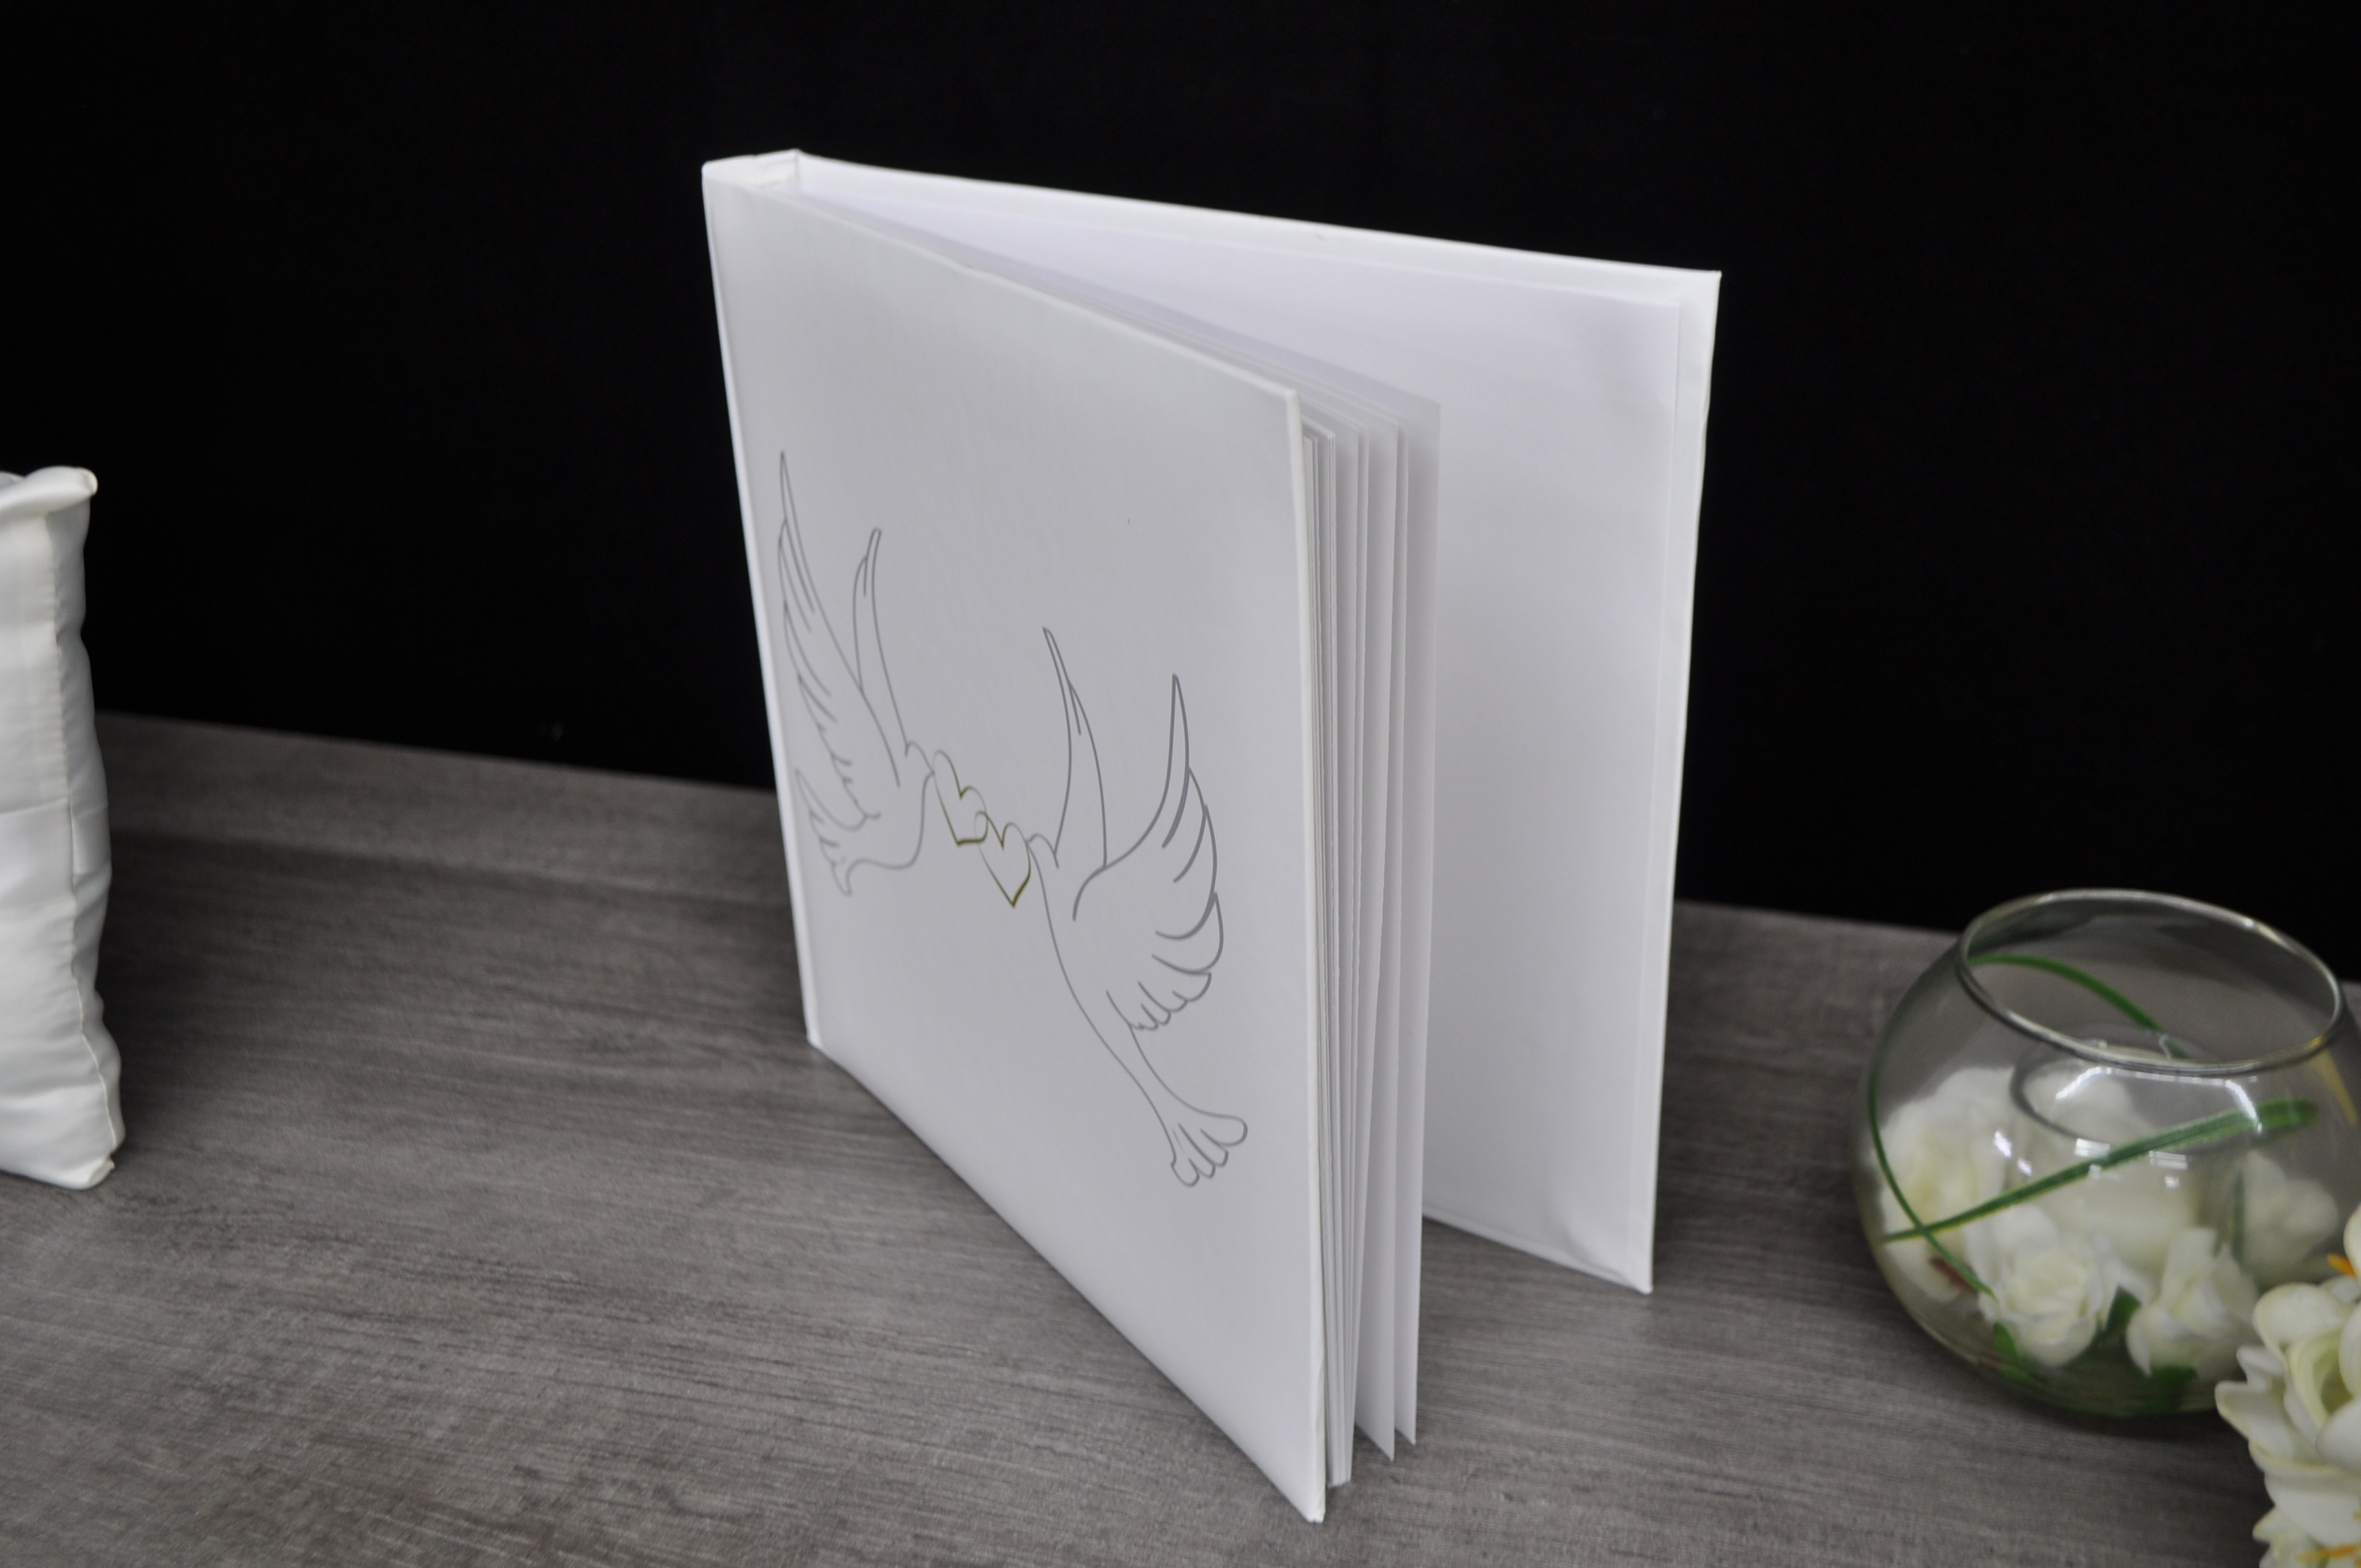
book, decoration, ceramic, lighting, wedding, brand, festival, design, dove, details, picture frame, wishes, white notebook